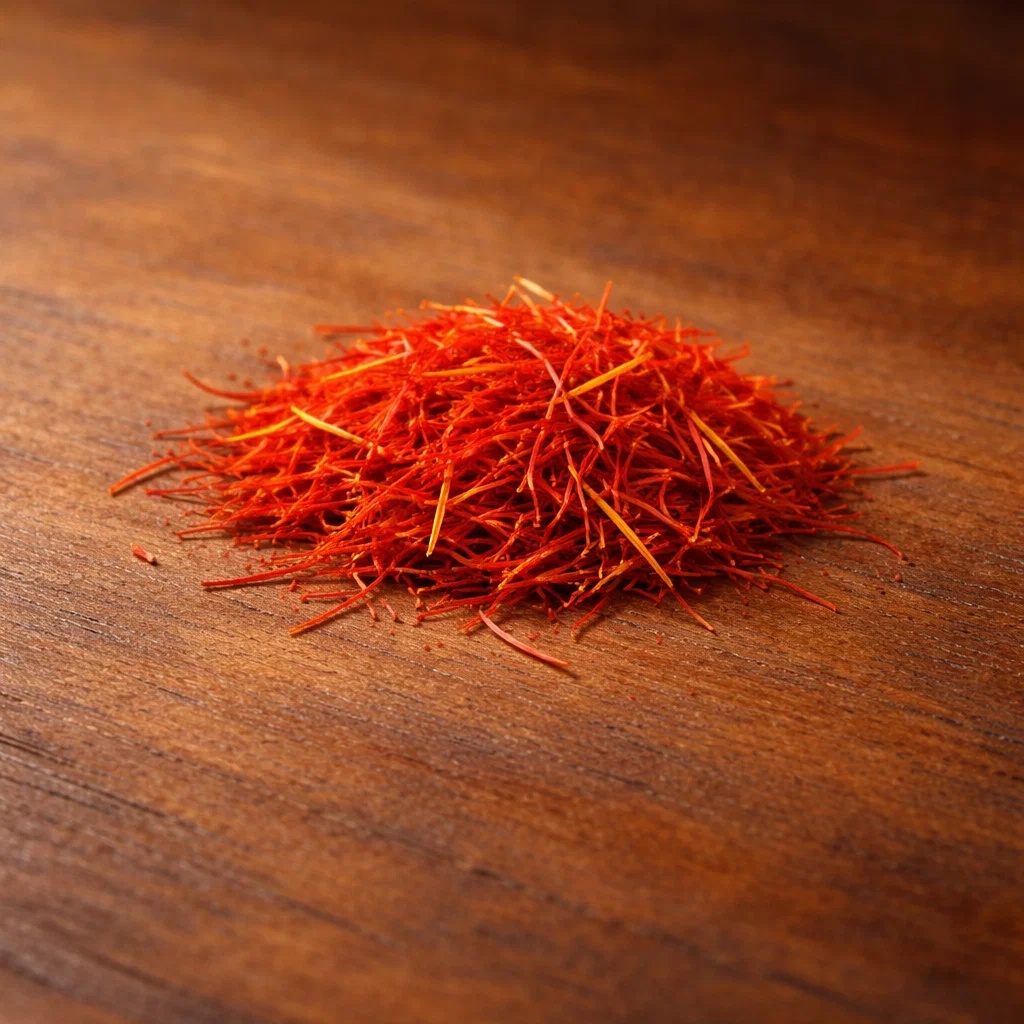
Saffron quality class: lacha